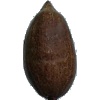
Label: nut_pecan